Stadium MRT station

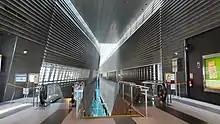
The curved side contrasting against the straight side of the station

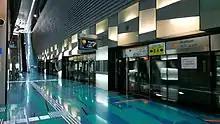
Platform level of the station

Stadium station was designed by an architectural team from WOHA, led by Wong Mun Summ and Richard Hassell. The station was one of two stations to be commissioned through the Marina Line Architectural Design Competition jointly organized by the Land Transport Authority (LTA) and the Singapore Institute of Architects (SIA) in 2000. The station was designed to handle large passenger numbers during major events, featuring an open-air concourse and plaza space to accommodate the crowds and prevent overcrowding within the station. The open-ended station allows it to be linked to future developments around the station at ground level.